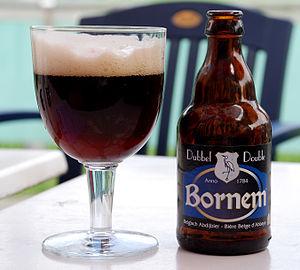
La Bornem est une bière d'abbaye belge brassée à la brasserie Van Steenberge à Ertvelde dans la commune de Evergem en province de Flandre-Orientale et se référant à l'abbaye Saint-Bernard de Bornem en province d'Anvers.